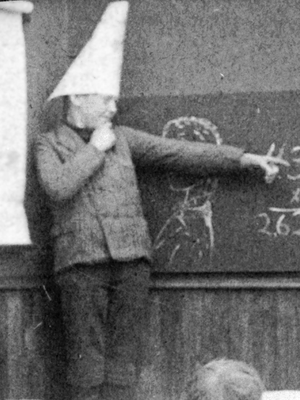
Dosmerhat
En dreng bærende på en dosmerhat i klasserummet, fra et opstillet billede taget cirka 1906
En dosmerhat er en spids hovedbeklædning, en papirshat, der tidligere blev benyttet som straffemiddel for skamstraf i de mindre skoleklasser. De elever, som havde gjort noget forkert, fik af læreren besked på at bære en dosmerhat og skamme sig over for deres klassekammerater. Dosmerhatten kombineredes ofte med, at den straffede skoleelev skulle tilbringe noget tid i skammekrogen med ryggen mod resten af klassen.